Ventanas

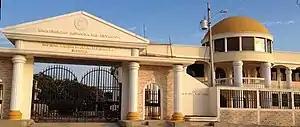
Universidad Agraria del Ecuador, campus Ventanas

An eminently agricultural city, its main product being bananas, on which the livelihood of the majority of its inhabitants depends, where various products are produced, marketed and exported, such as: cocoa, corn, coffee, rice, soybeans, passion fruit, pigeon peas, etc: standing out in the production of corn, for this reason Ventanas is known as the corn capital of Ecuador. In 2012 the Income Tax collected in Ventanas represented 8.8% of the total in the province of Los Ríos compared to 2010, it grew by 61.2%.